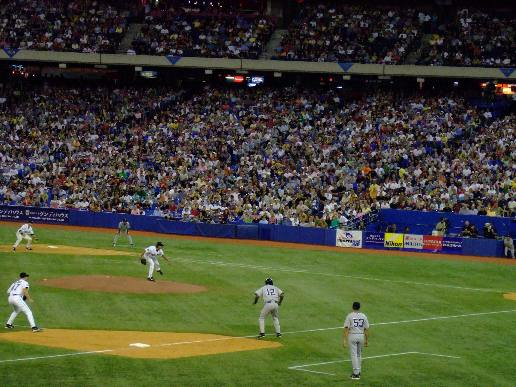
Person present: Yes